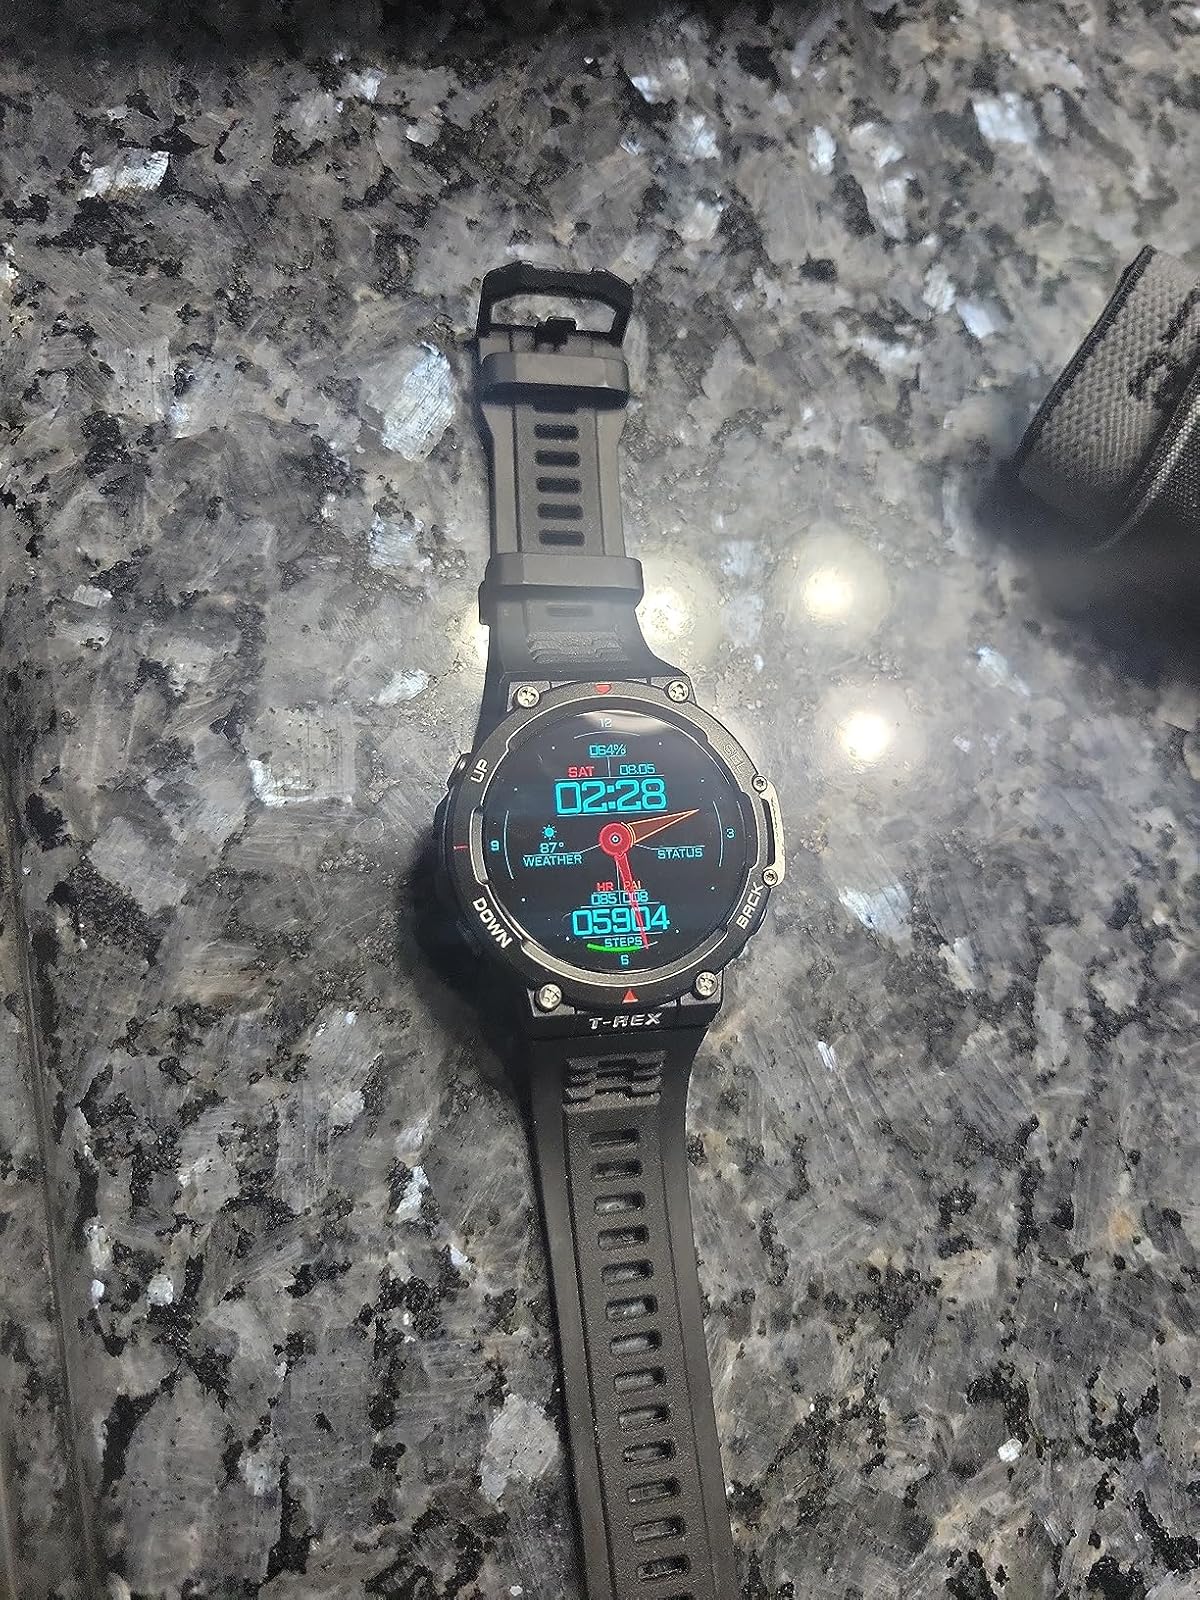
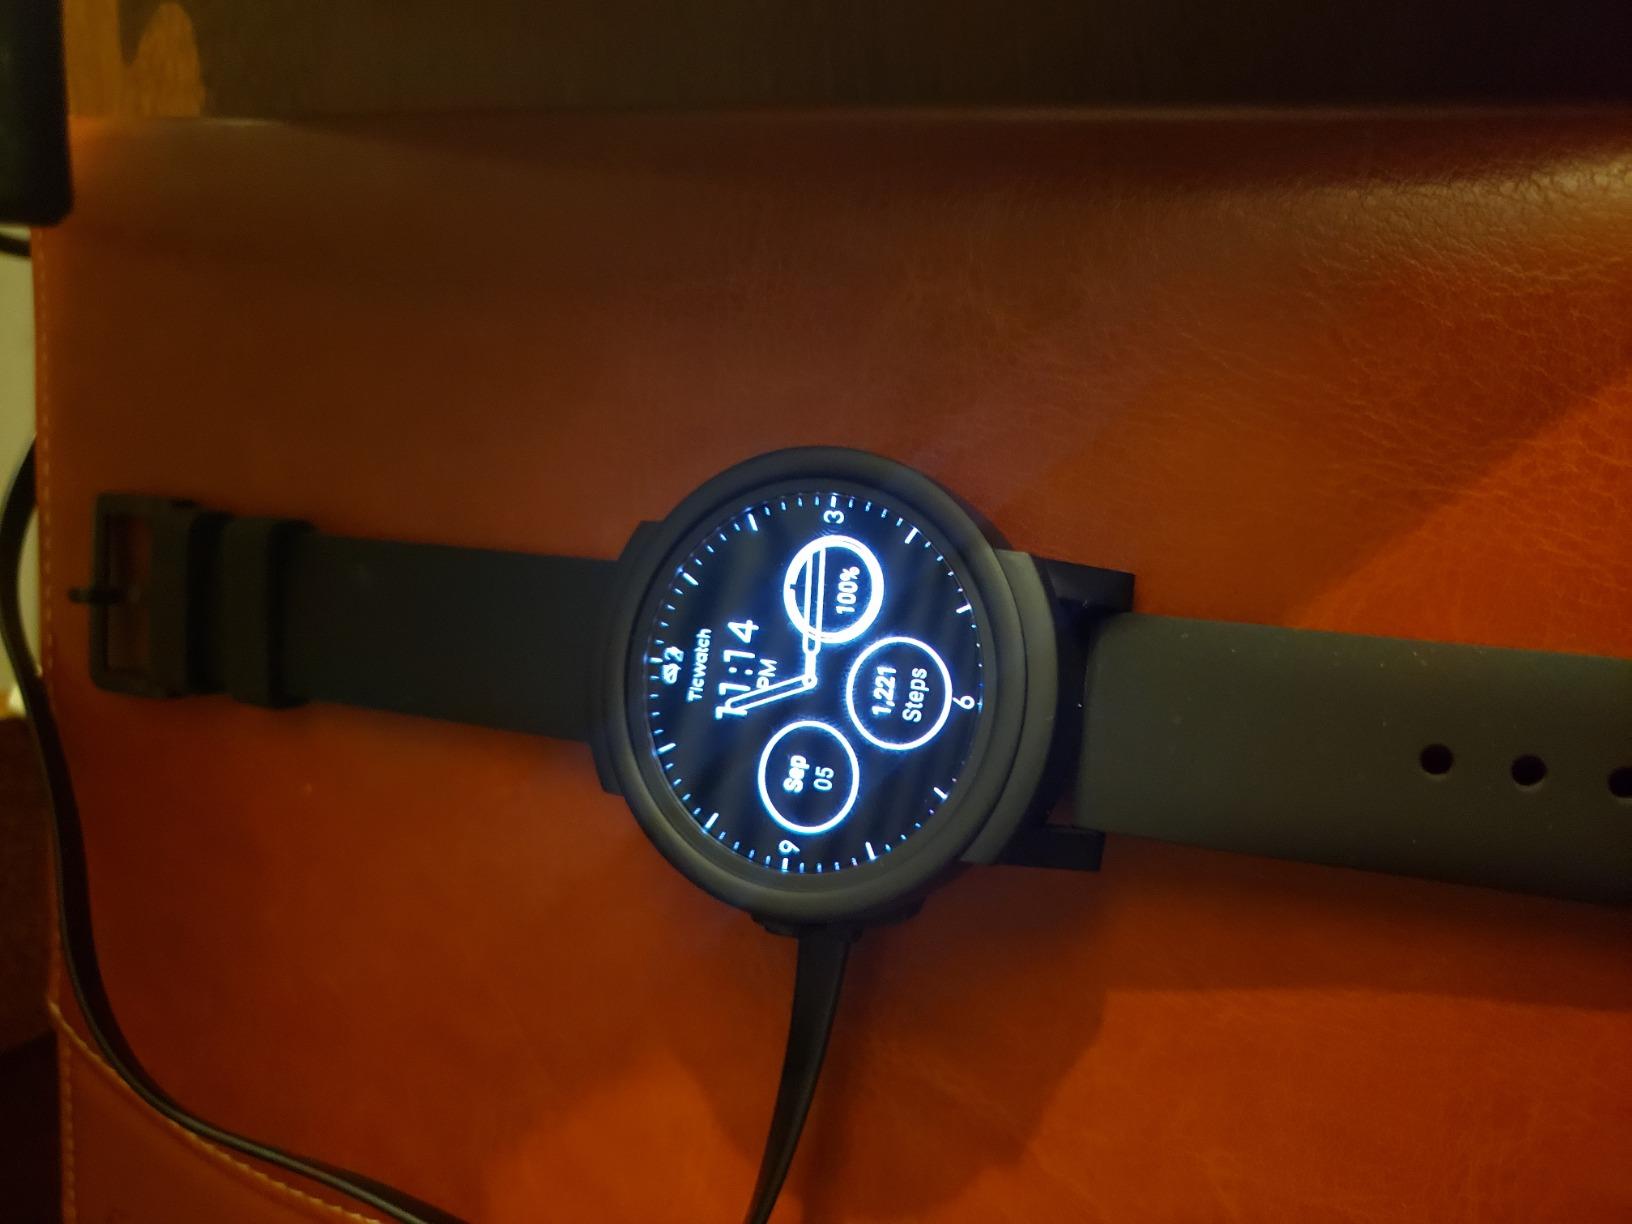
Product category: smartwatch
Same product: no